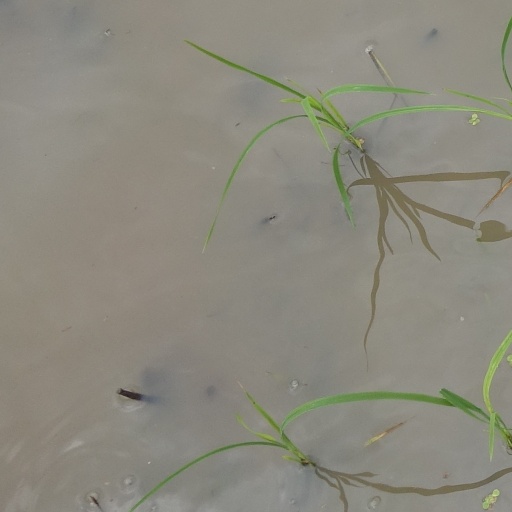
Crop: rice